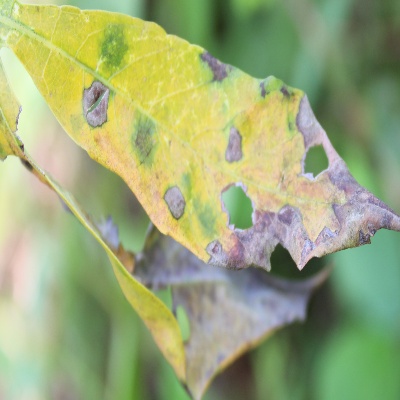
Crop: Cassava
Condition: bacterial blight